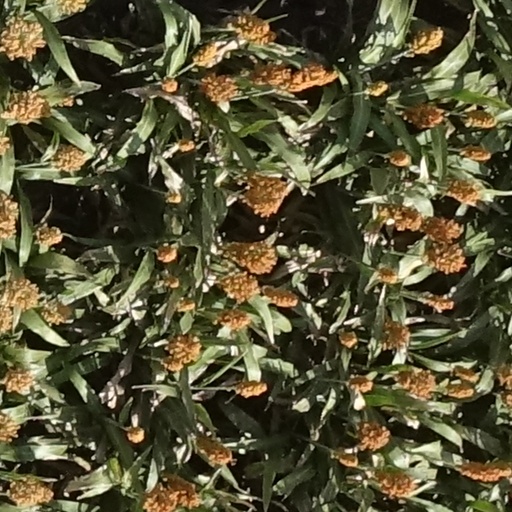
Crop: sorghum